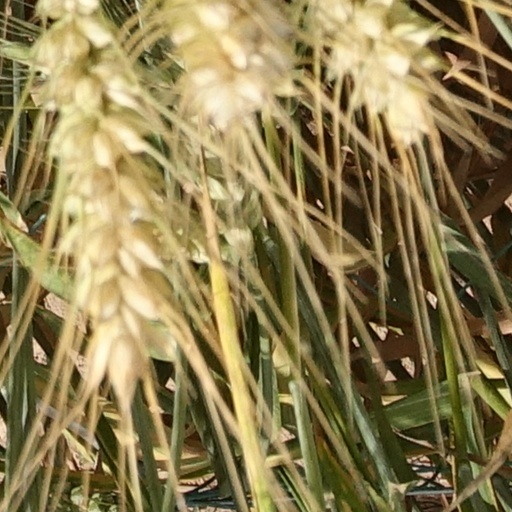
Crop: wheat